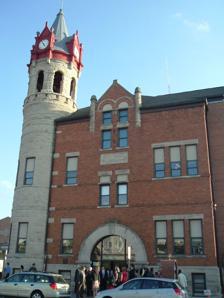
Building: Stoughton Opera House
Country: United States of America
Year built: 1901
Stoughton Opera House City Auditorium, Stoughton Little Theater Exterior of the Stoughton Opera House Address 381 E. Main Street Stoughton, Wisconsin United States Owner City of Stoughton Capacity 475 Current use Theater Construction Opened February 22, 1901 Closed 1950s Reopened February 22, 2001 Architect F. H. Kemp Website www.stoughtonoperahouse.com Stoughton Opera House is a theater in Stoughton, Wisconsin , United States . It is on the second floor of the Stoughton City Hall. History The Stoughton Opera House was originally known as the City Auditorium. It opened on February 22, 1901 with Ullie Akerstrom 's comic play, The Doctor's Warm Reception . During the next 50 years, the Opera House was used for plays, political rallies, temperance speeches, boxing and wrestling matches, high school graduations, and class plays. From 1910 to the late 1920s, it also served as a movie theater. In the 1950s the theater was closed and fell into ruin. In the late 1980s a decision was made to save the building, restore its ornate Victorian interior, and rebuild the clock tower. The venue is now used for weddings, business and government meetings, rallies, and other functions. The building is in the Stoughton Main Street Commercial Historic District . Repertoire In its early days, the theater's repertoire primarily featured plays, vaudeville reviews by traveling companies, and concerts. Since its reopening, its repertoire has consisted of plays by local companies, classical music concerts, and concerts by well-known touring musicians and bands. References